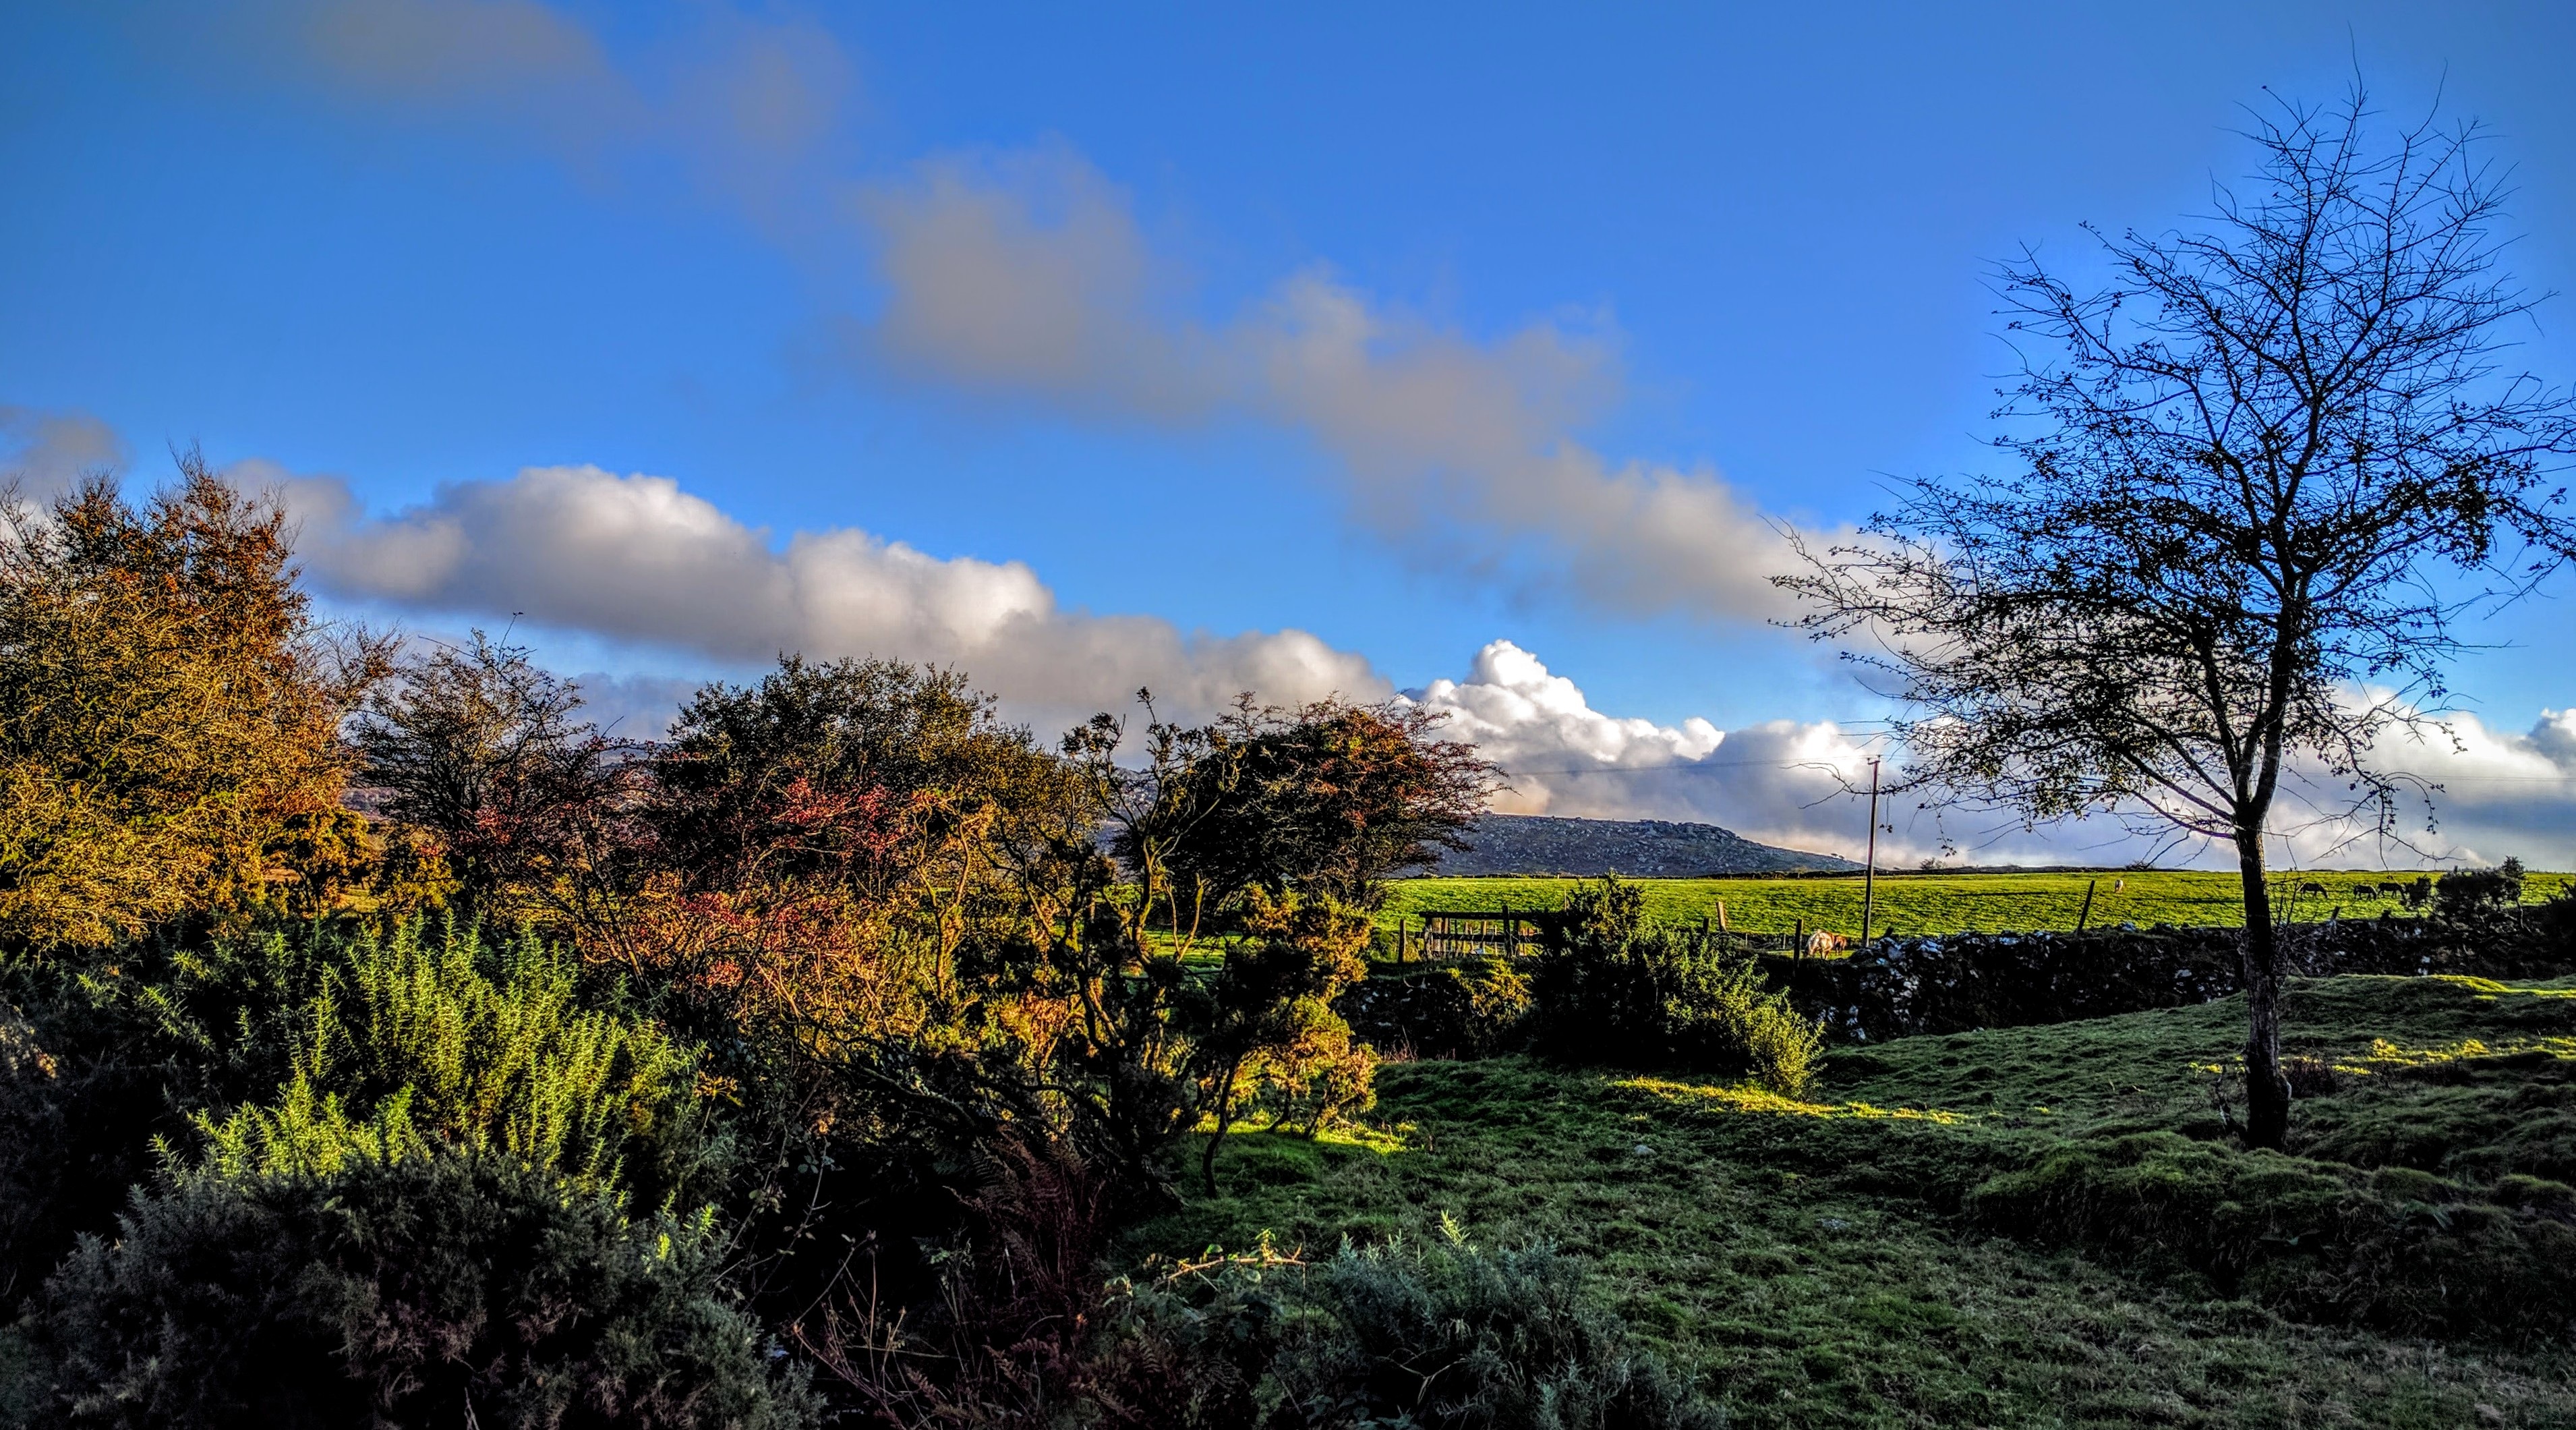
landscape, tree, nature, forest, grass, mountain, cloud, plant, sky, field, farm, meadow, prairie, countryside, sunlight, morning, leaf, hill, flower, autumn, agriculture, season, trees, moors, clouds, woodland, ecosystem, cornwall, rural area, woody plant